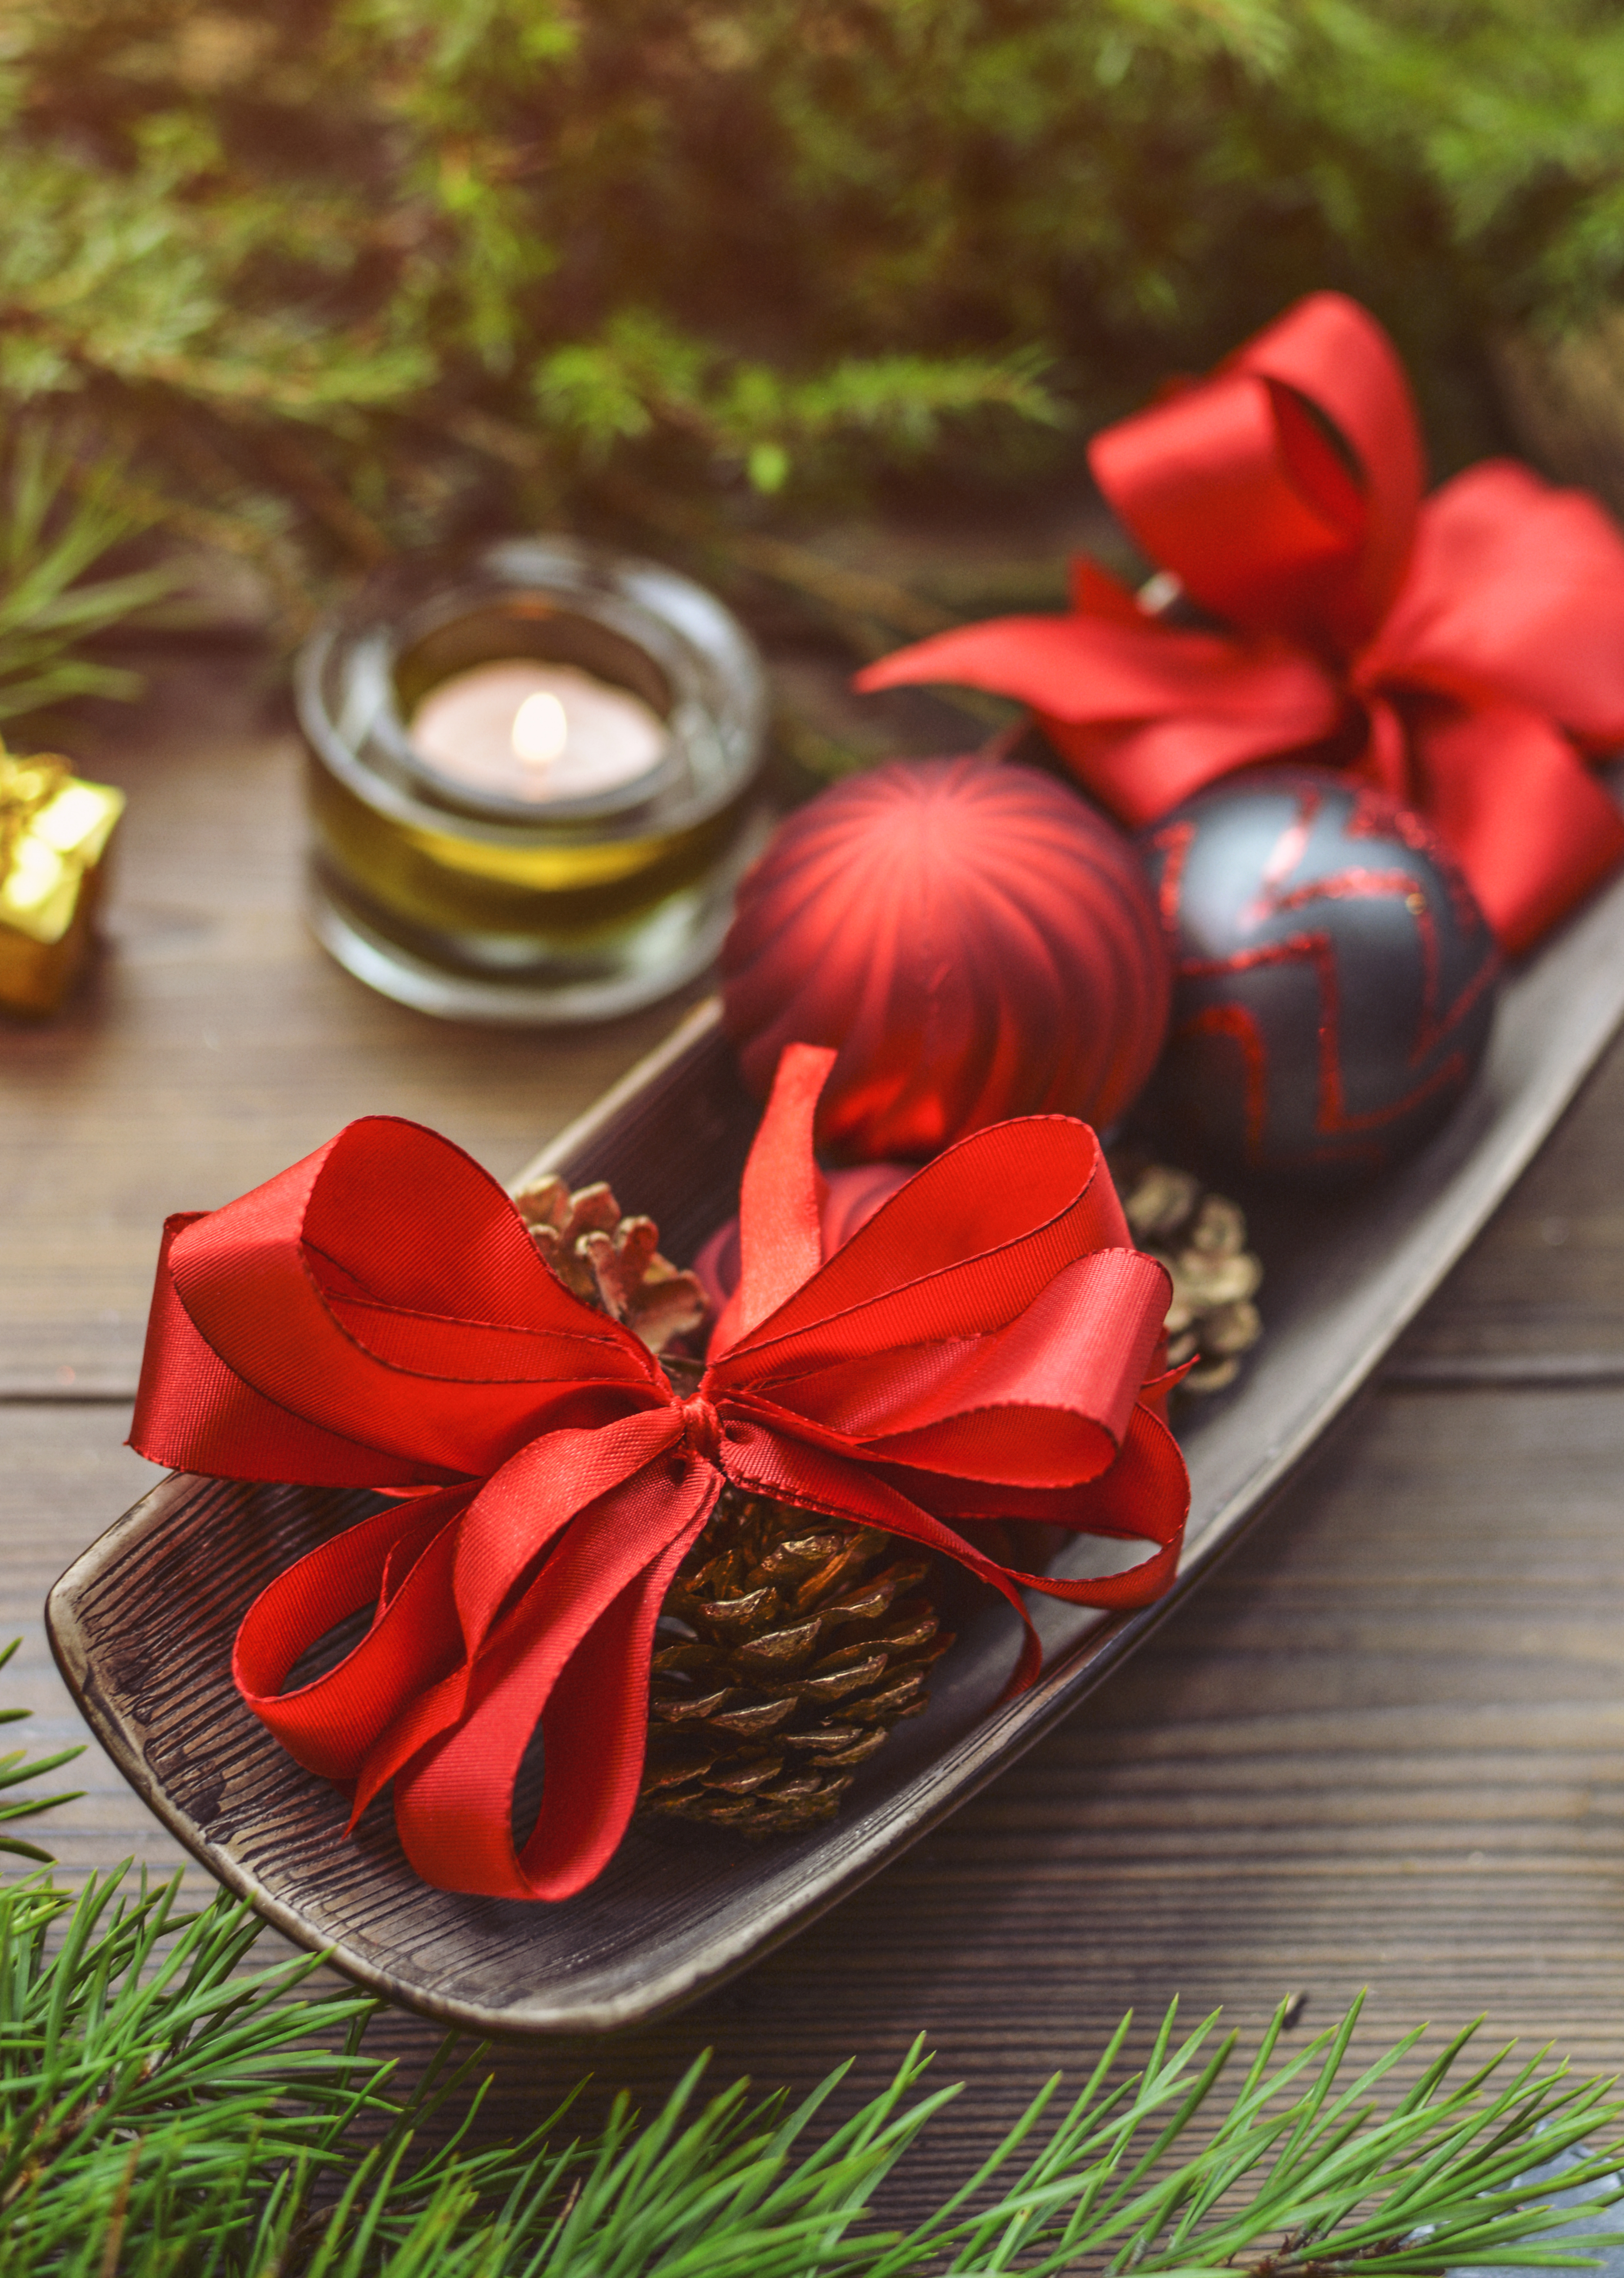
christmas, decoration, ornament, christmas decoration, holiday, red, christmas decorations, xmas, celebration, tree, season, ball, december, tradition, shiny, pine, seasonal, green, decorative, color, traditional, light, glass, greeting, ribbon, bow, gift, wooden, decor, rustic, retro, vintage, celebrate, cone, shoe